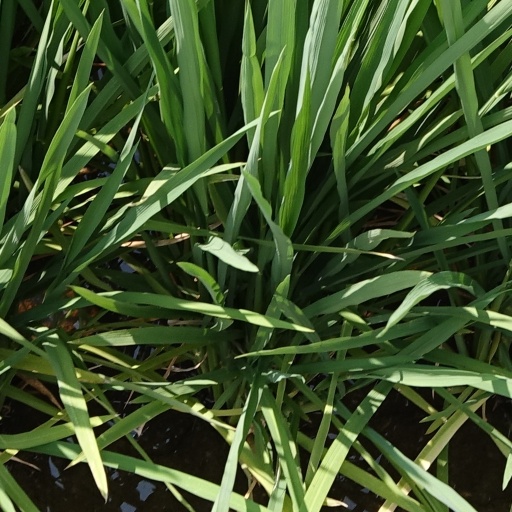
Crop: rice